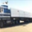
Label: truck